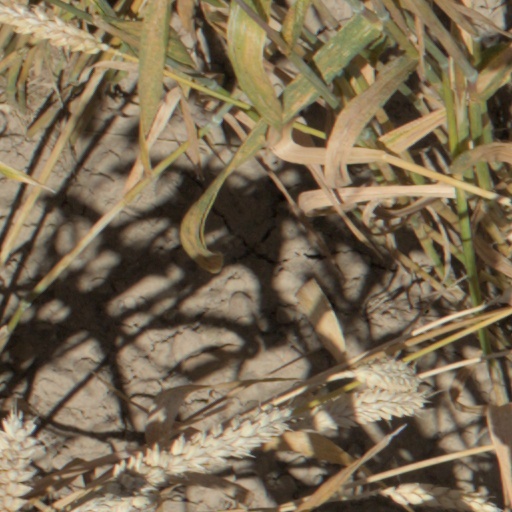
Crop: wheat